Larache landing

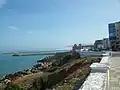
Area where the Spanish camp was set up, with the castle of San Antonio in the background.

The north-west of the Maghreb, where the Sultan of Morocco exercised his influence, was plunged into disorder and violence at the beginning of the 20th century. According to the British ambassador to Spain at the time, Arthur Nicholson, the existence of a country, a state and a Moroccan sultan with power beyond Tangier was a fiction, since the only thing there was a group of independent and warlike tribes and Kabyles.